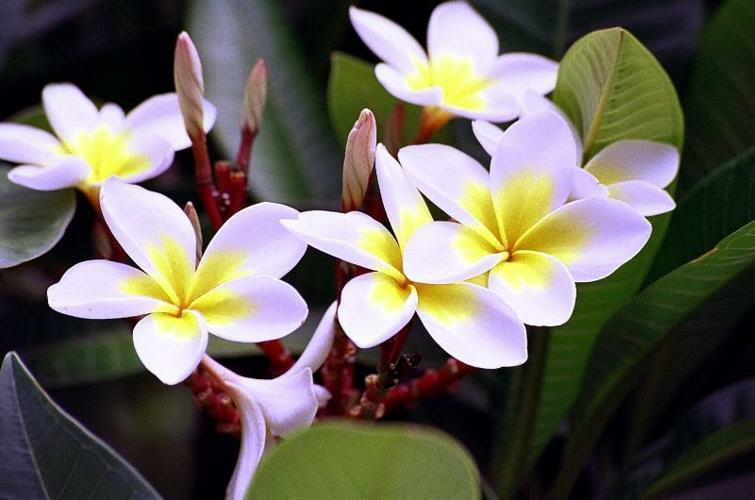
Flower: frangipani